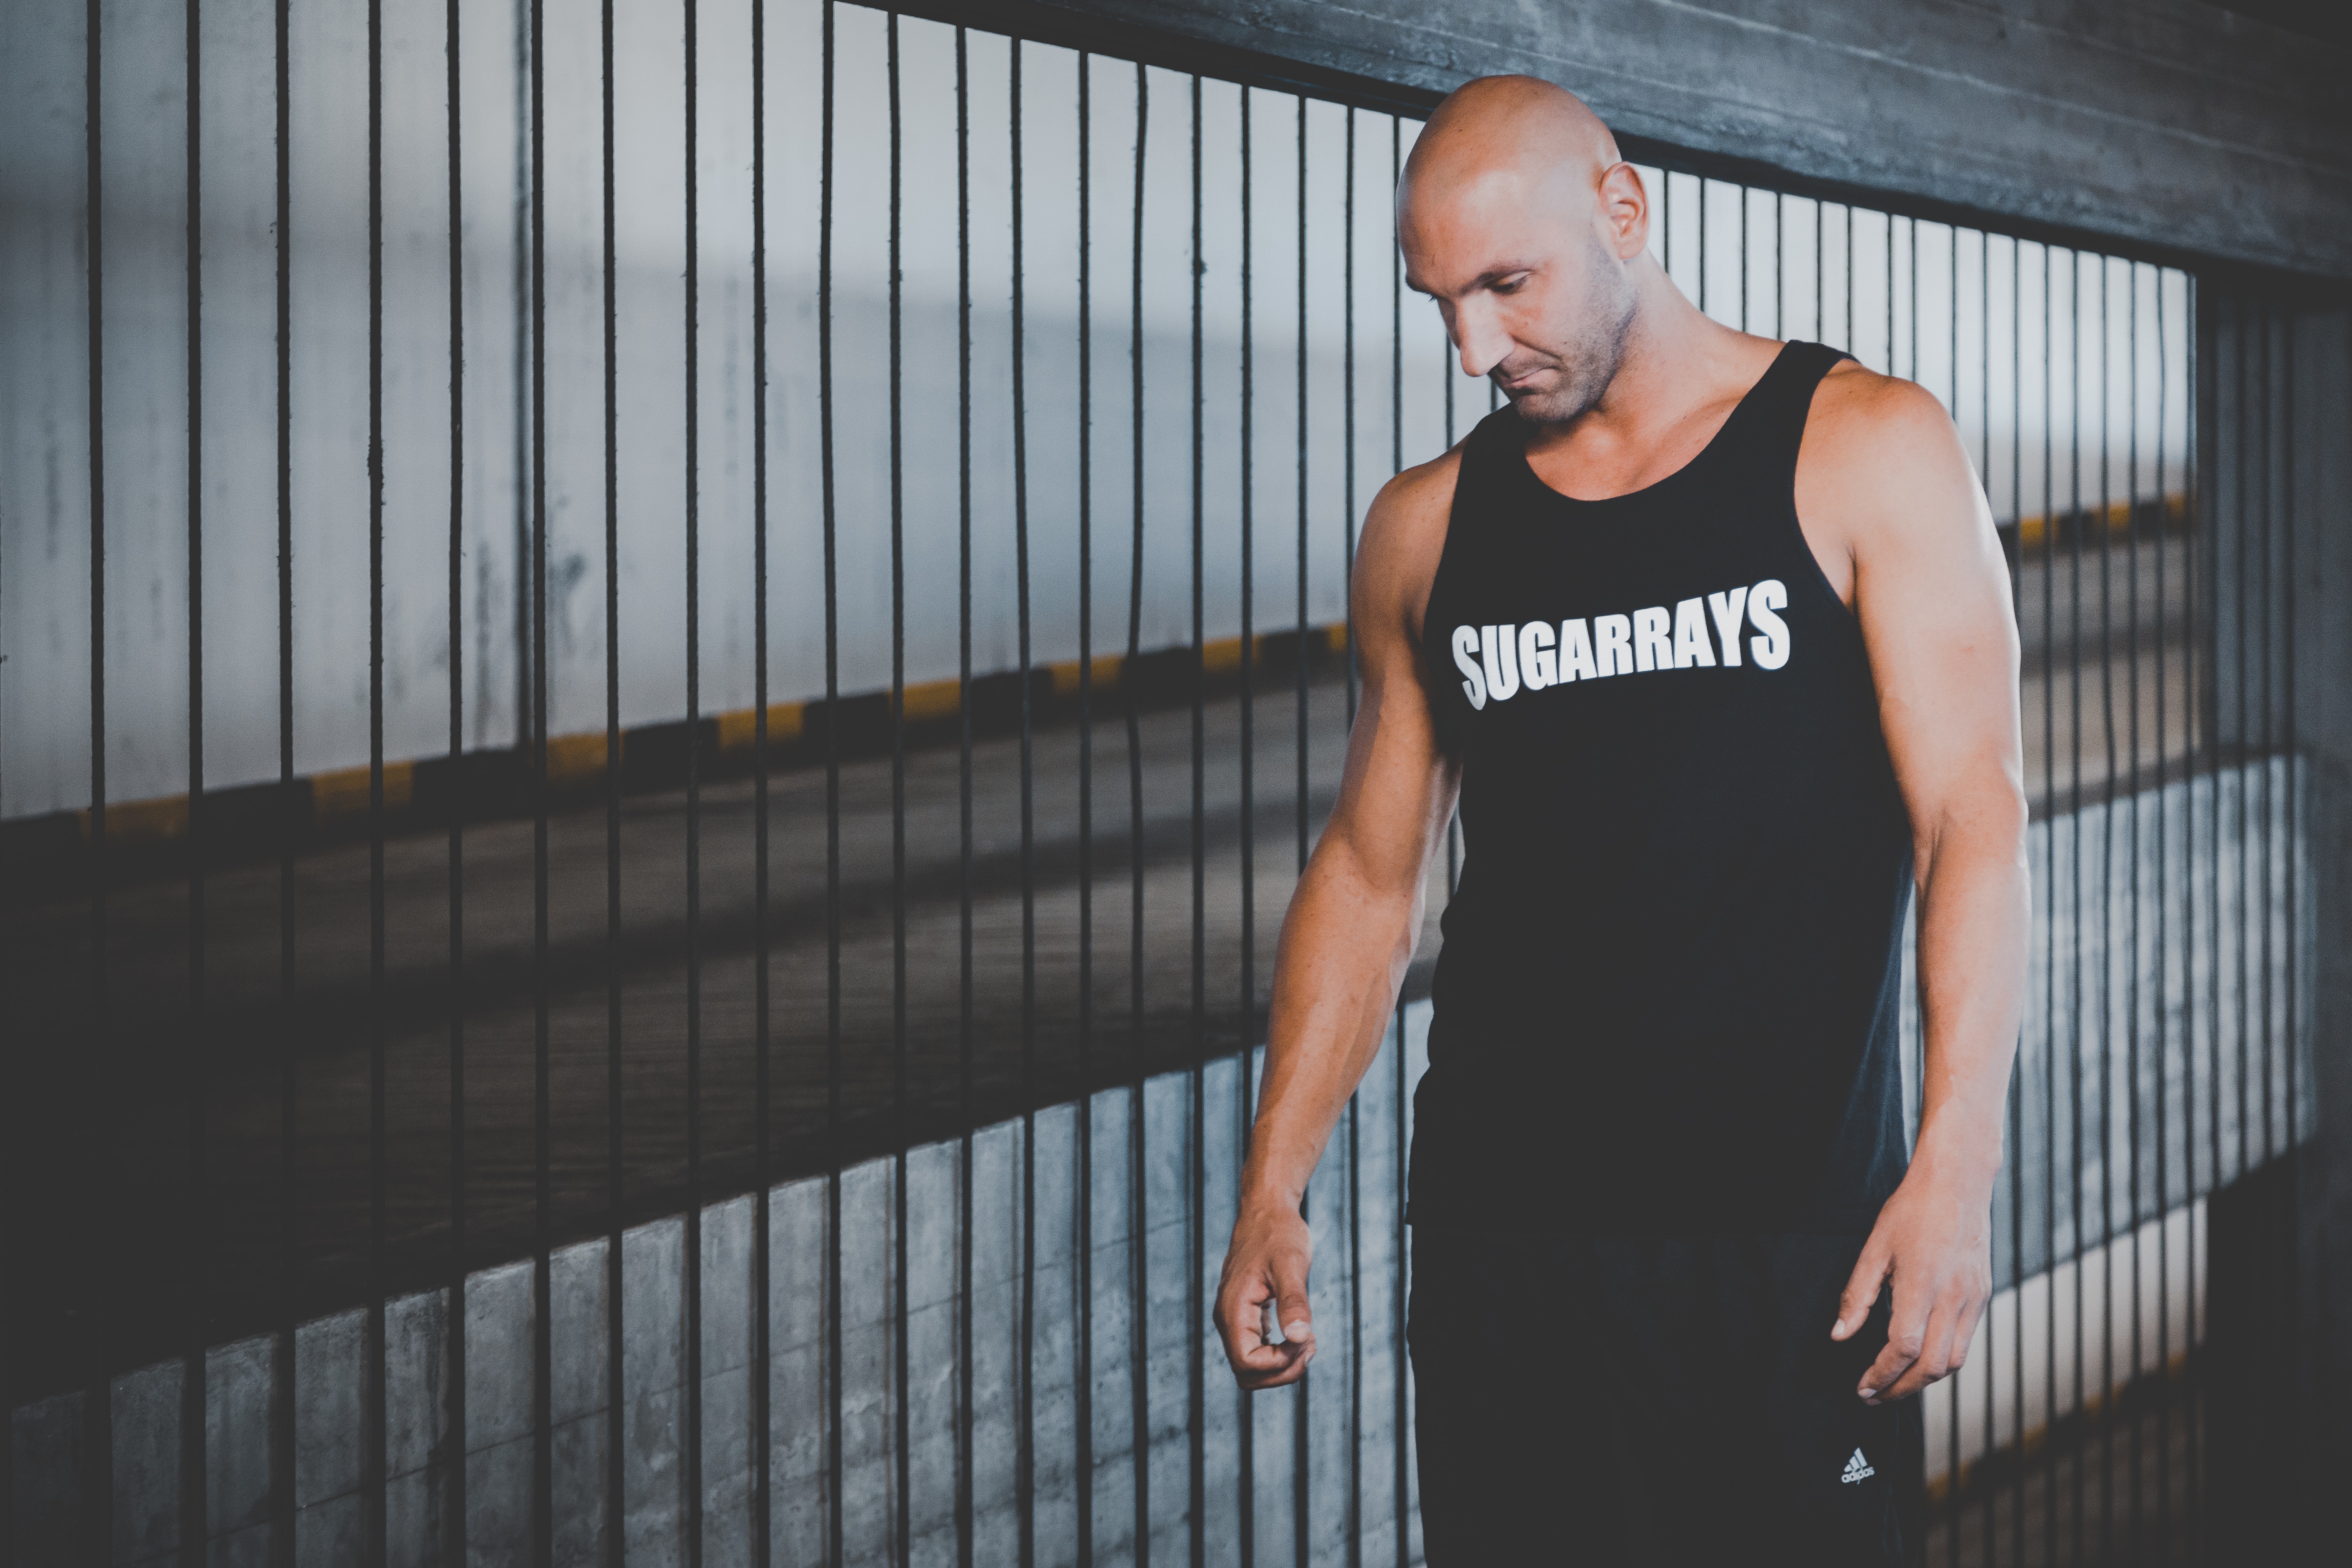
muscle, arm, physical fitness, leg, photography, sportswear, t shirt, chest, sleeveless shirt